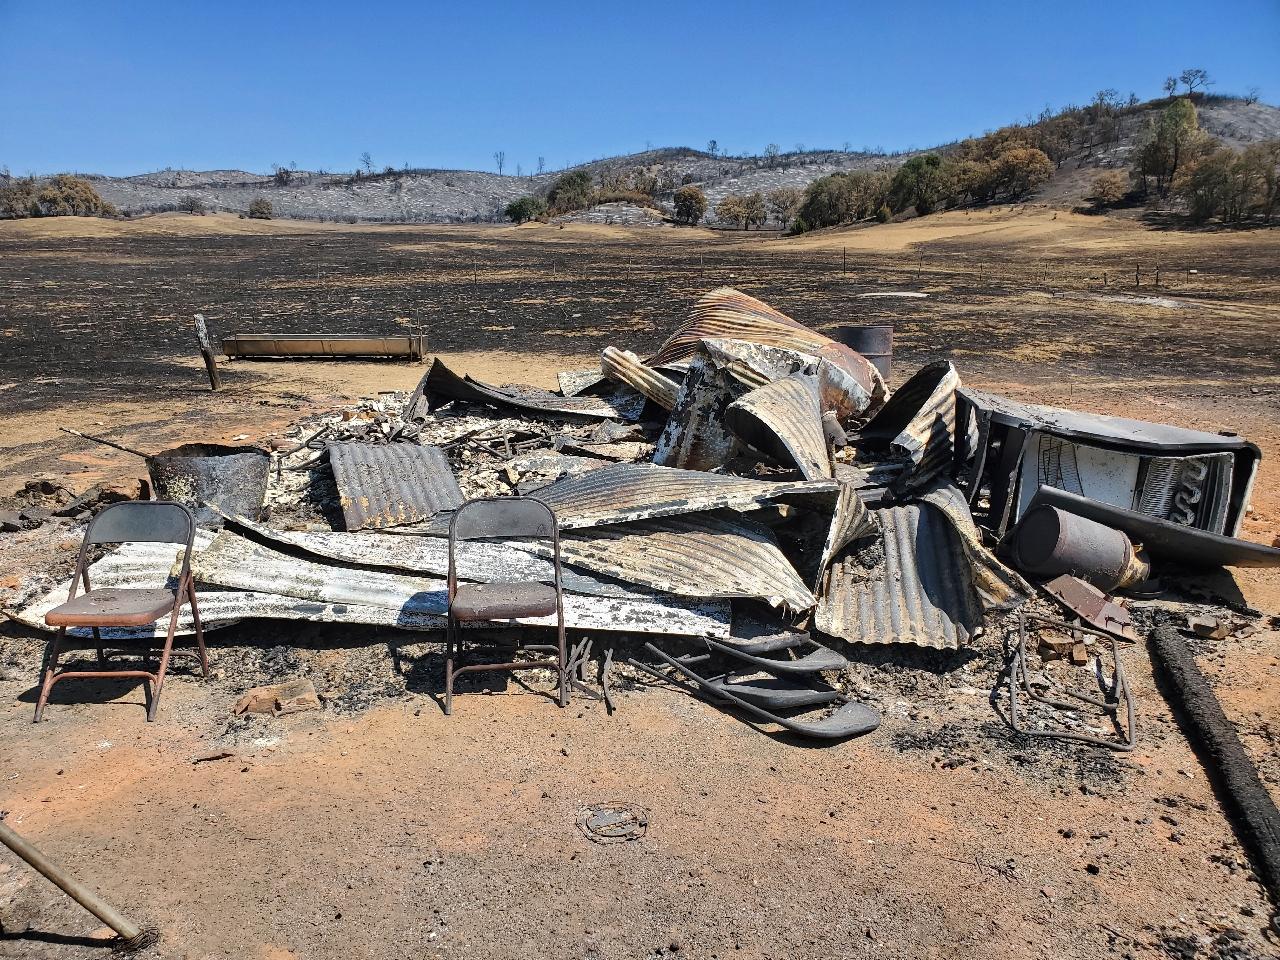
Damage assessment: destroyed